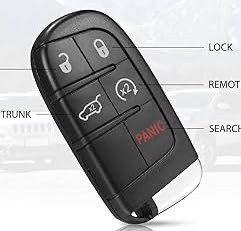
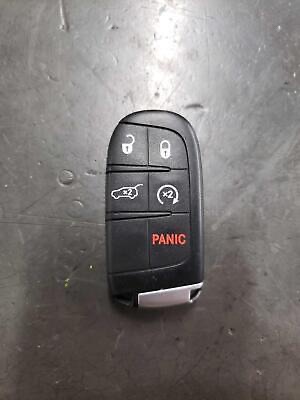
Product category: misc
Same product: yes